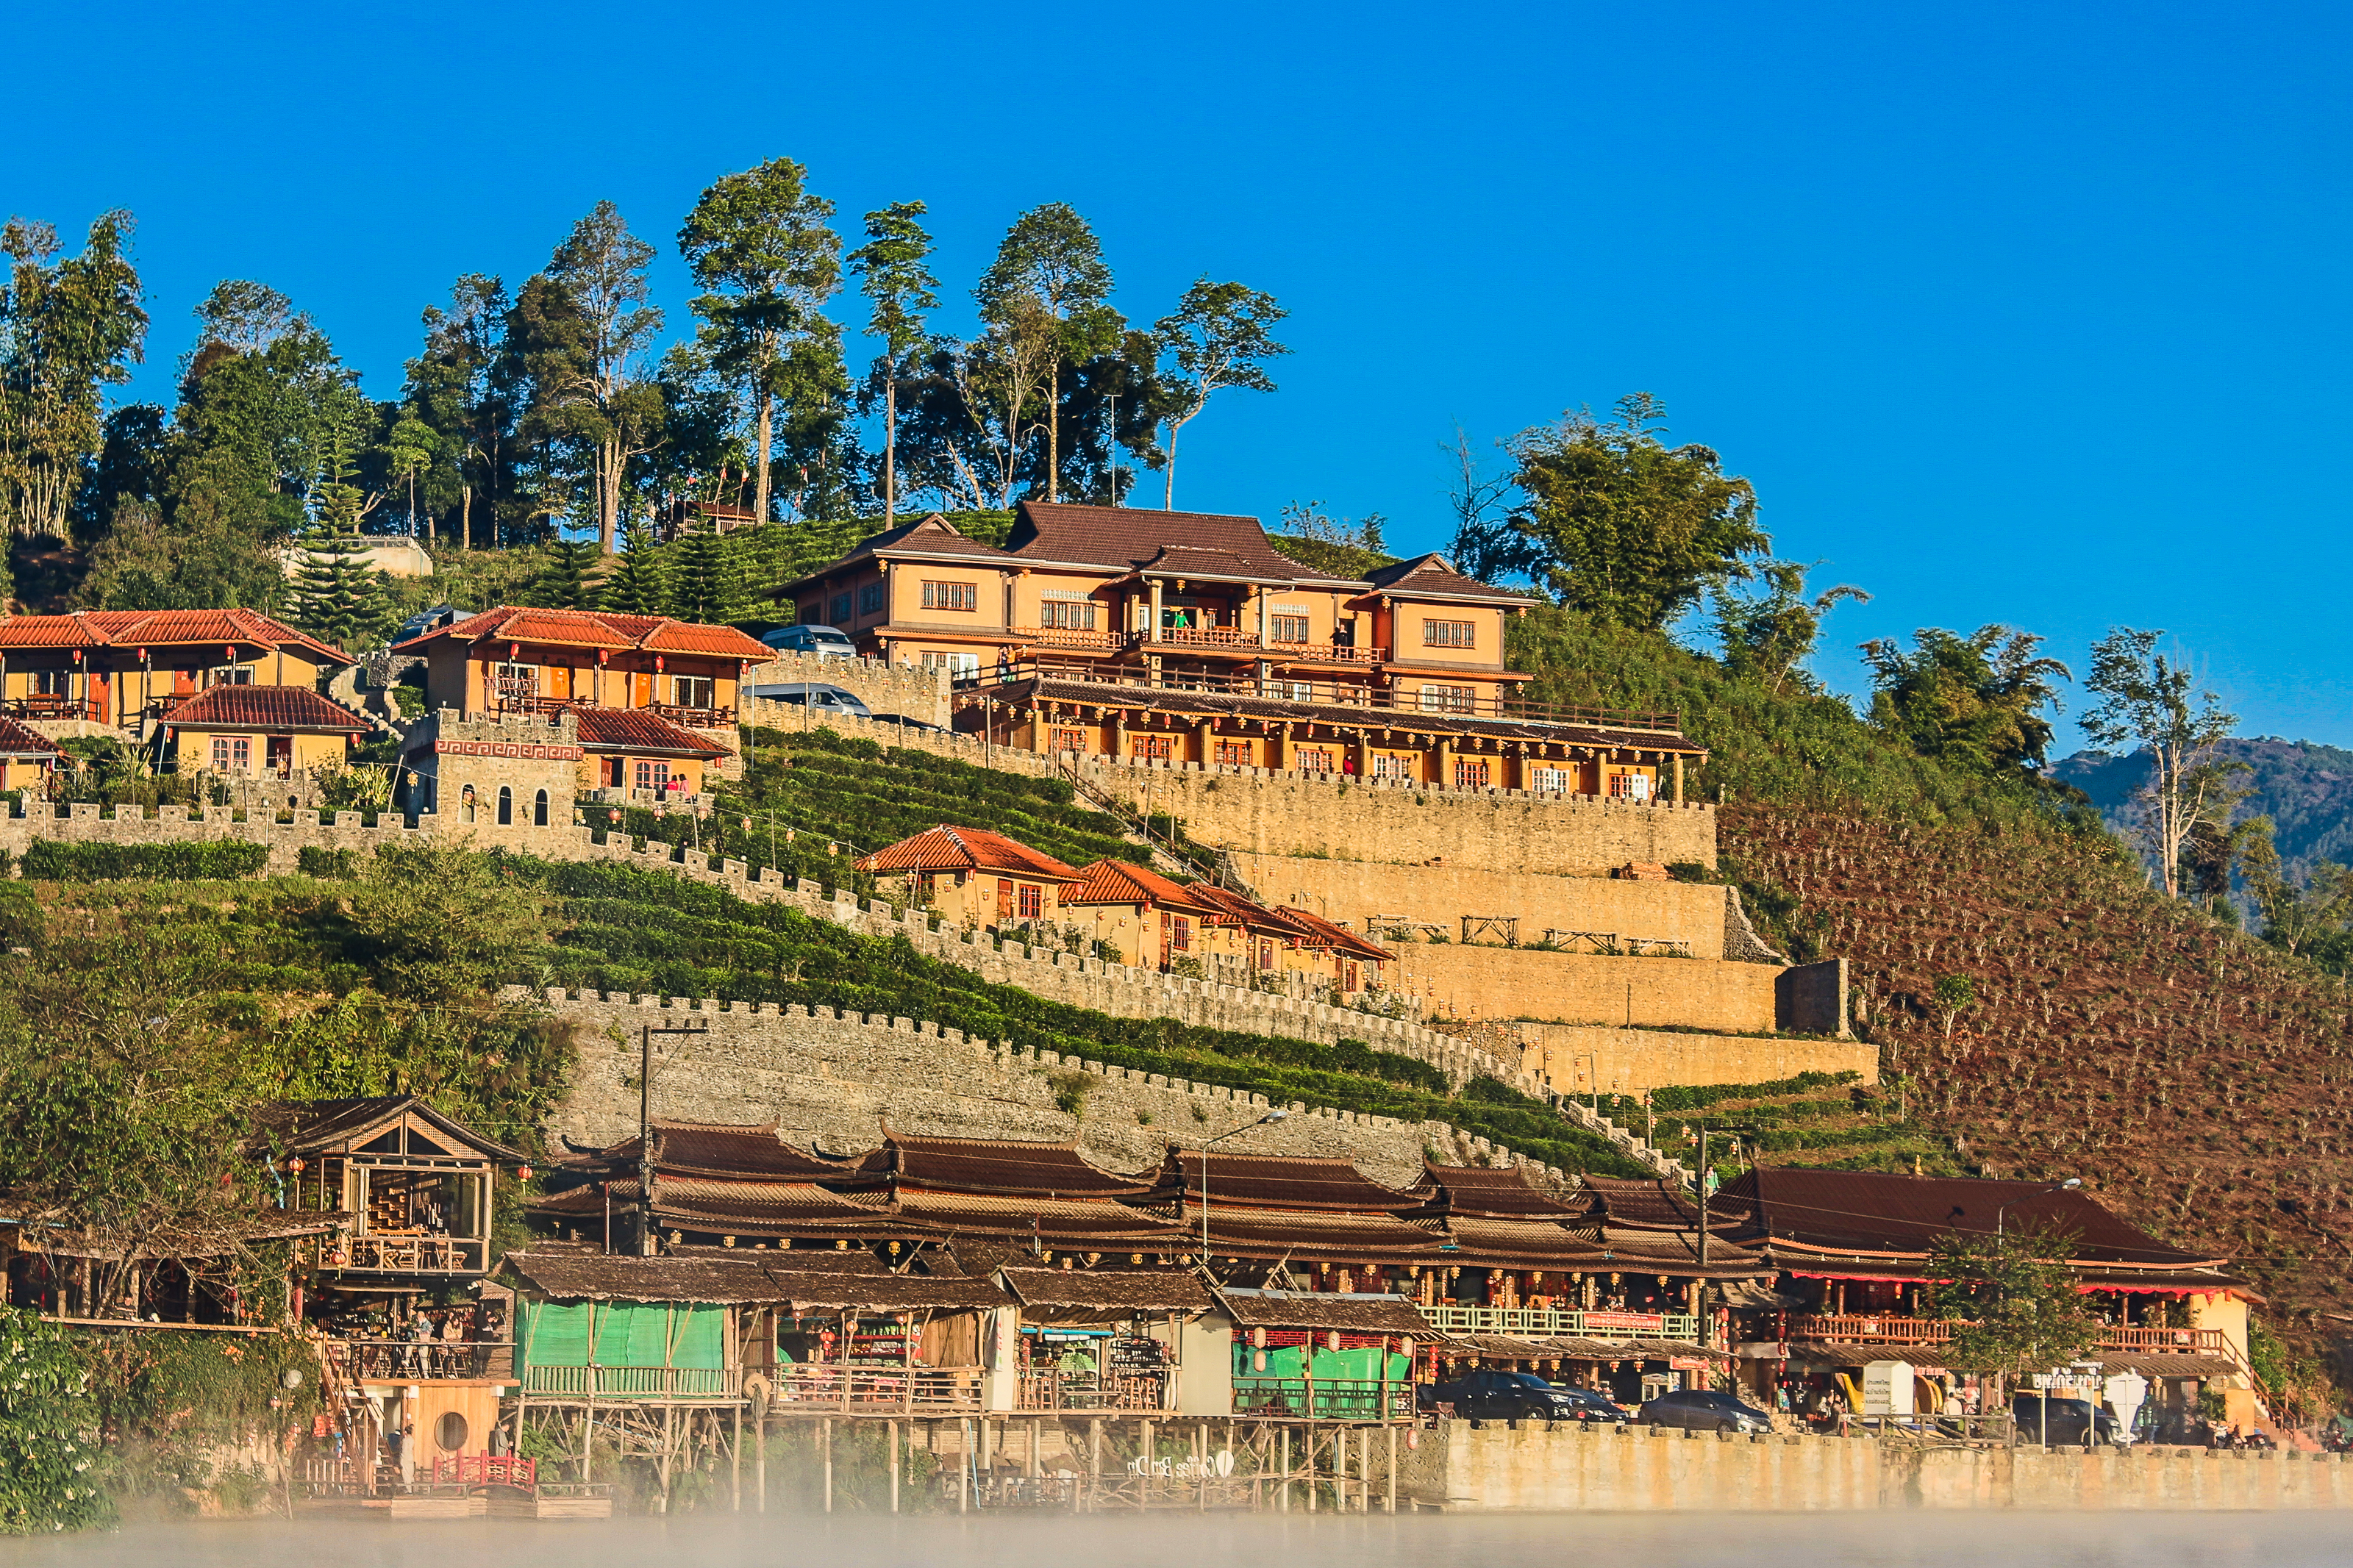
forest, shadow, traveler, sunshine, magnificent, cold, holiday, ban, mist, summer, settlement, mae, beautiful, chinese, tea, mountain, view, son, romantic, design, thailand, national, sunny, village, day, park, sky, green, journey, natural, wallpaper, nature, relax, cool, tree, thai, water, hmong, hong, sunlight, field, light, background, river, travel, lake, landscape, fog, architecture, building, tourism, historic site, house, palace, tourist attraction, city, facade, hill station, hill, estate